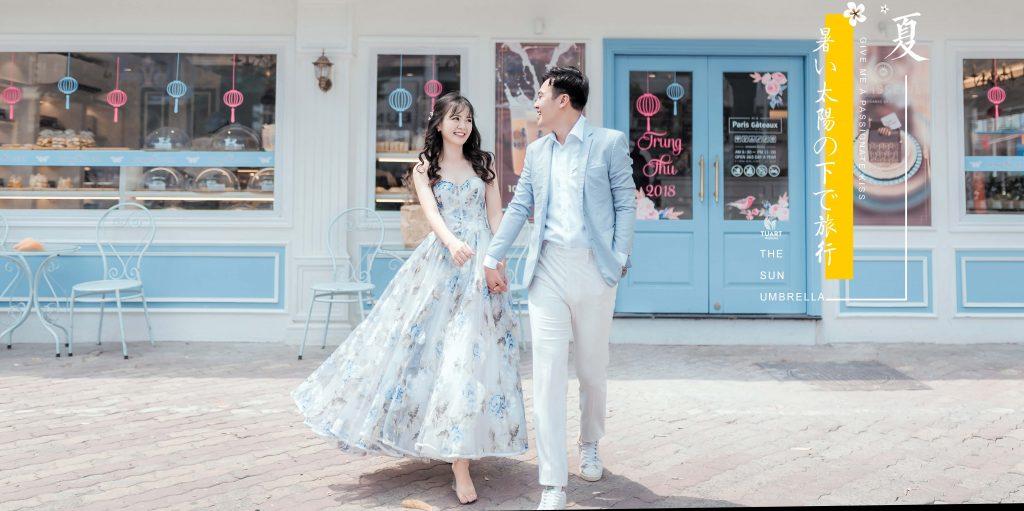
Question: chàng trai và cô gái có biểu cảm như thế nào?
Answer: chàng trai và cô gái đang cười